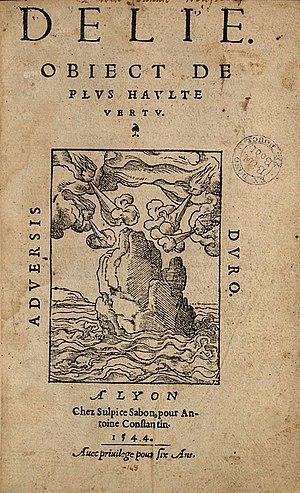
Maurice Scève, né vers 1501 à Lyon et mort vers 1564, est un poète français. Il est l'auteur de Délie, objet de plus haute vertu.